Caller (dancing)

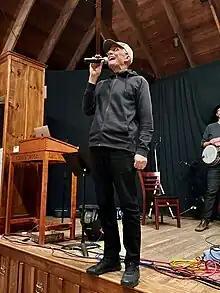
Will Mentor calls a square dance at the John C. Campbell Folk School in North Carolina.

A caller is a person who prompts dance figures in such dances as line dance, square dance, and contra dance. The caller might be one of the participating dancers, though in modern country dance this is rare.